Aleppo

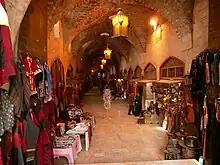
Khan al-Shouneh dating back to 1546

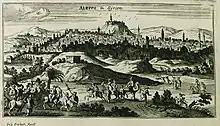
Aleppo in 1690

Aleppo became part of the Ottoman Empire in 1516 as part of the vast expansion of the Ottoman borders during the reign of Selim I. The city then had around 50,000 inhabitants, or 11,224 households according to an Ottoman census. In 1517, Selim I obtained a fatwa from Sunnite religious leaders and unleashed violence on the Alawites, killing 9,400 men, which is known as the Massacre of the Telal. It was the centre of the Aleppo Eyalet; the rest of what later became Syria was part of either the eyalets of Damascus, Tripoli, Sidon or Raqqa. Following the Ottoman provincial reform of 1864 Aleppo became the centre of the newly constituted Vilayet of Aleppo in 1866.